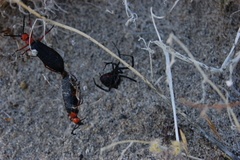
Species: Lactrodectus_hesperus